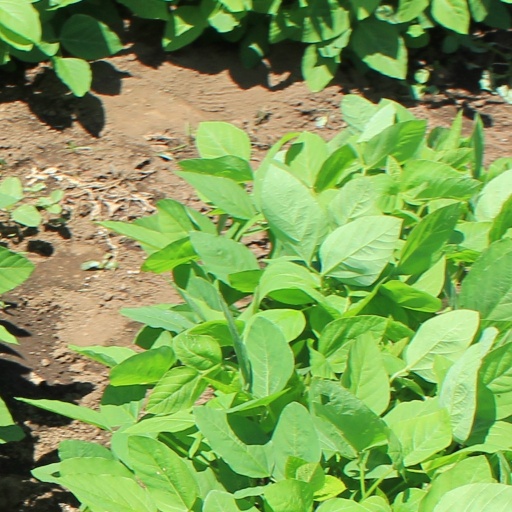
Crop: soybean